Jean Léonard Barrié

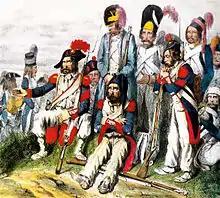
The Italian Army in 1796 by the lithographer Pauchs. Barrié was in Italy almost continuously from 1796 to 1799.

He entered the army as a volunteer on 21 September 1792 in the 1st Saint-Gaudens Battalion and became a captain on 28 October following.